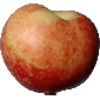
Label: Nectarine 1